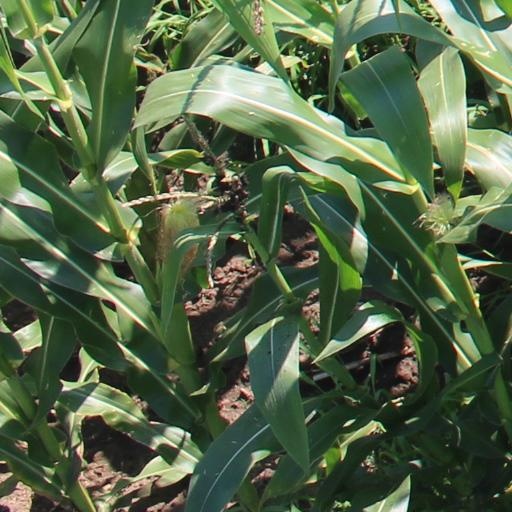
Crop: maize; corn